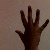
The image shows a hand gesture representing the number 5 in Indian Sign Language.